Croatian literature

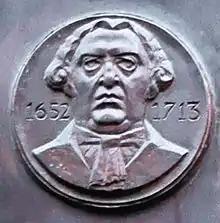
Pavao Ritter Vitezović

In the Slavic circle, another Jesuit, Antun Kanižlić wrote the epic poem "Sveta Rožalija" (St Rosalia) the story of the saint of Palermo.